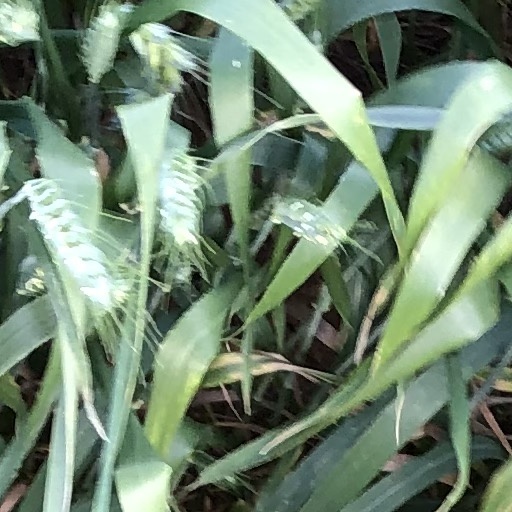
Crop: wheat